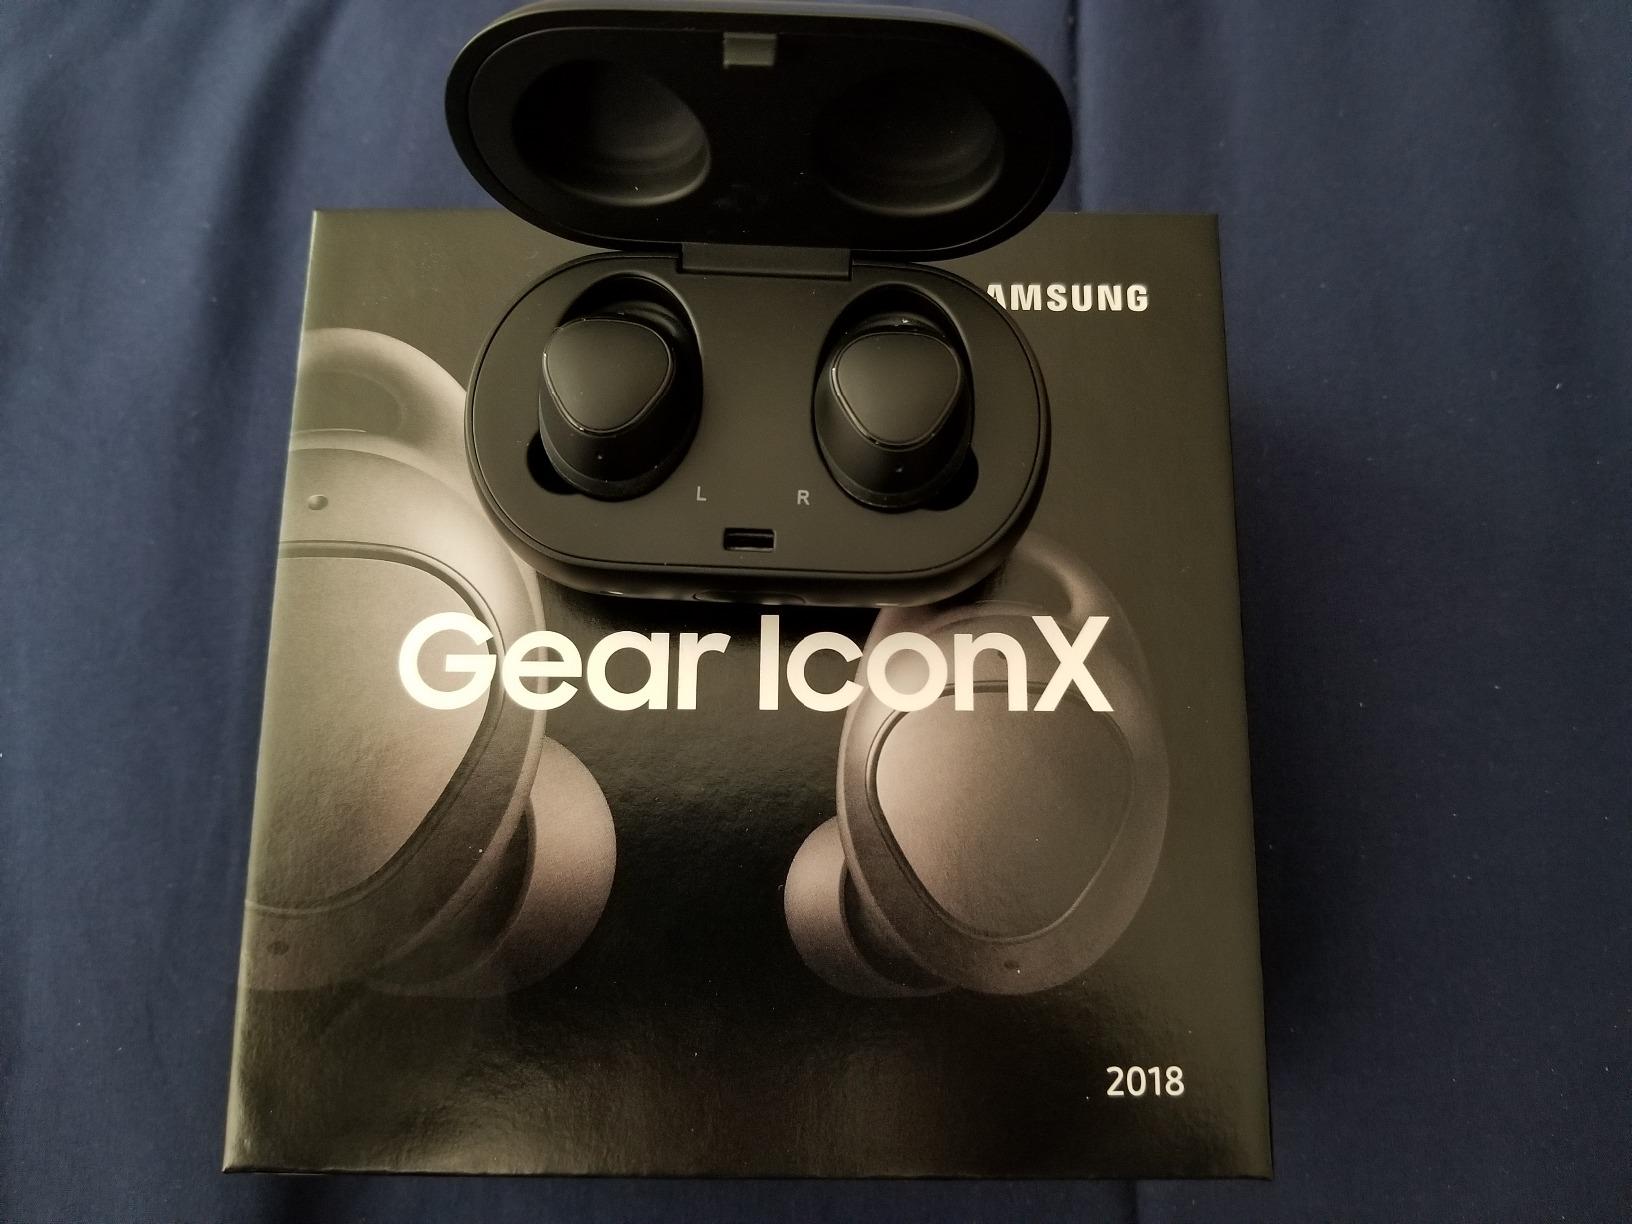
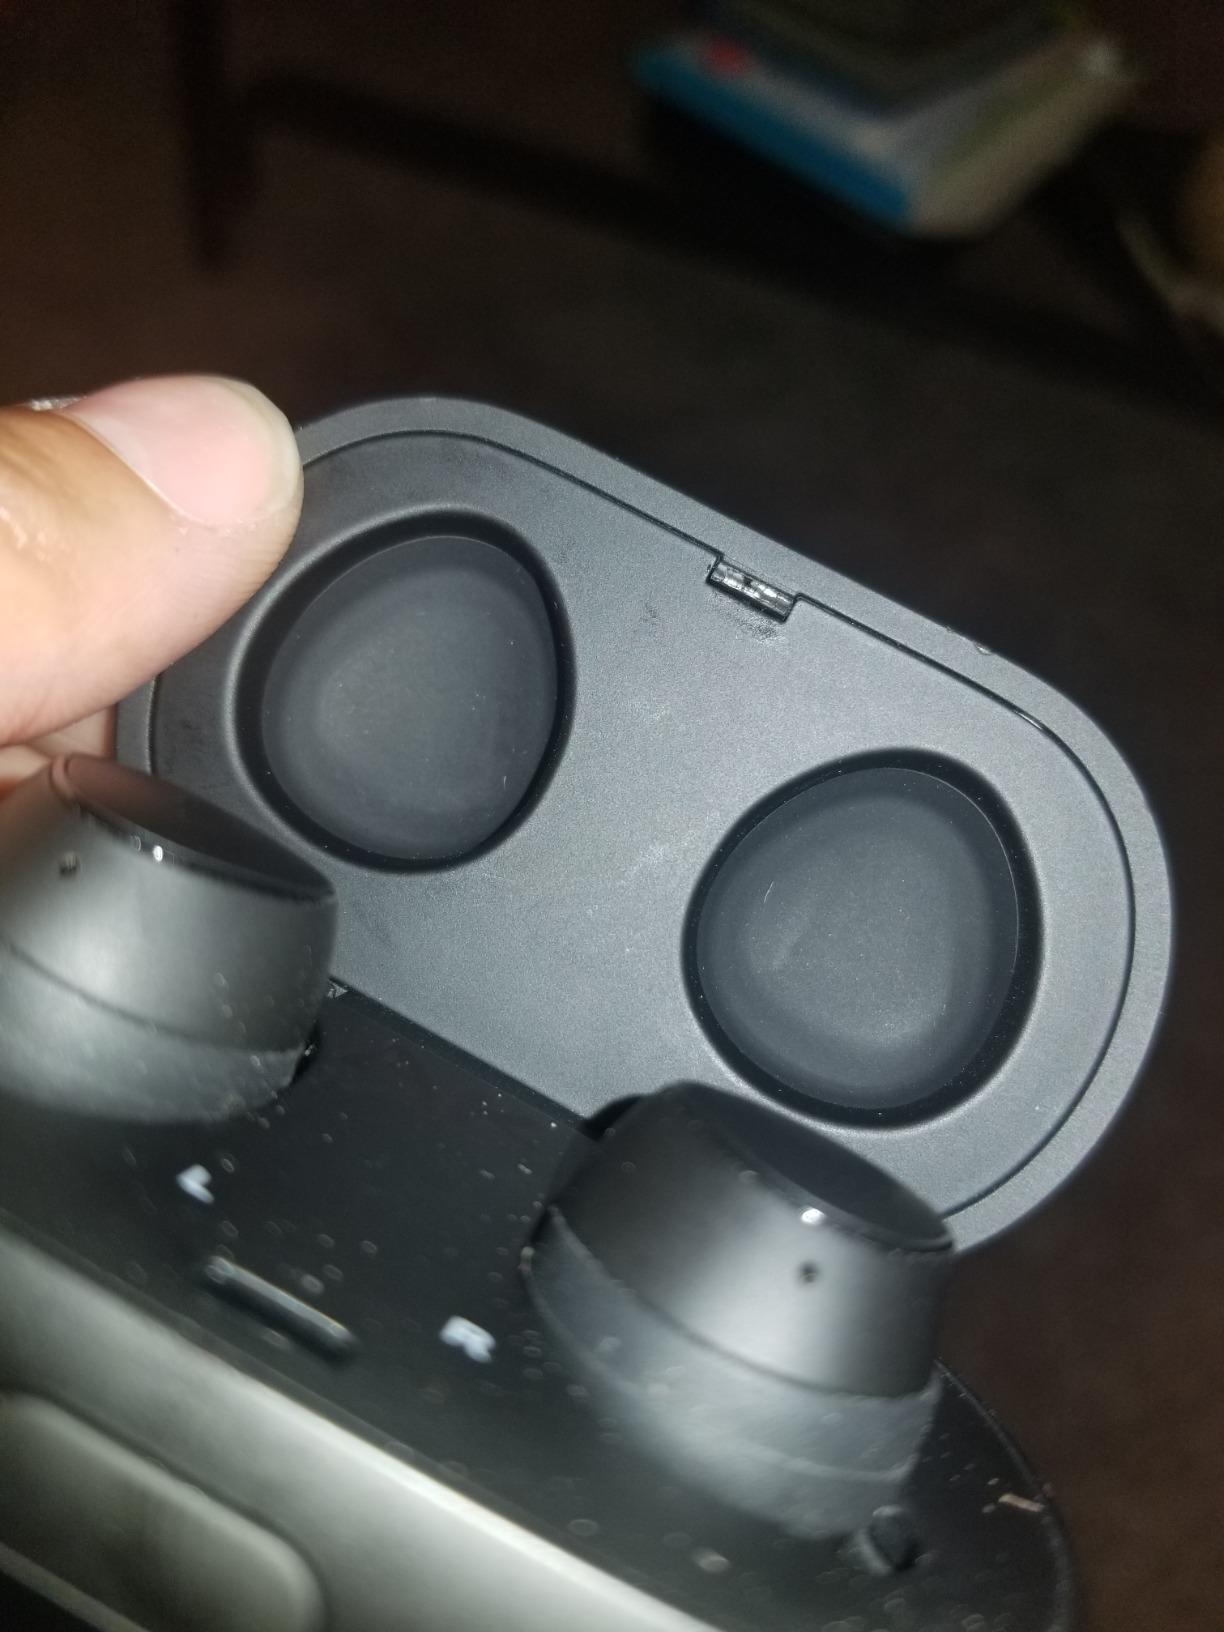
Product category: earbuds
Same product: yes